Geography of Israel

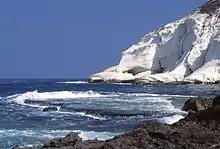
Rosh HaNikra chalk cliff

Israel is divided east–west by a mountain range running north to south along the coast. Jerusalem sits on the top of this ridge, east of which lies the Dead Sea graben which is a pull-apart basin on the Dead Sea Transform fault.